Women in Islam

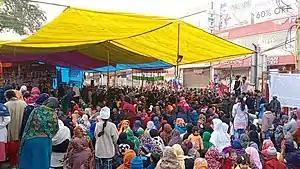
The Shaheen Bagh protest in Delhi, against a controversial citizenship law widely perceived to be anti-Muslim, was a sit-in staged primarily by Muslim women.

In traditional Islamic societies, love between men and women was widely celebrated, and both the popular and classical literature of the Muslim world is replete with works on this theme. Throughout Islamic history, intellectuals, theologians, and mystics have extensively discussed the nature and characteristics of romantic love ("ishq"). In its most common intellectual interpretation of the Islamic Golden Age, "ishq" refers to an irresistible desire to obtain possession of the beloved, expressing a deficiency that the lover must remedy to reach perfection.